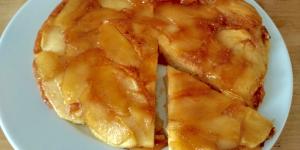
tarta de manzana en sarten